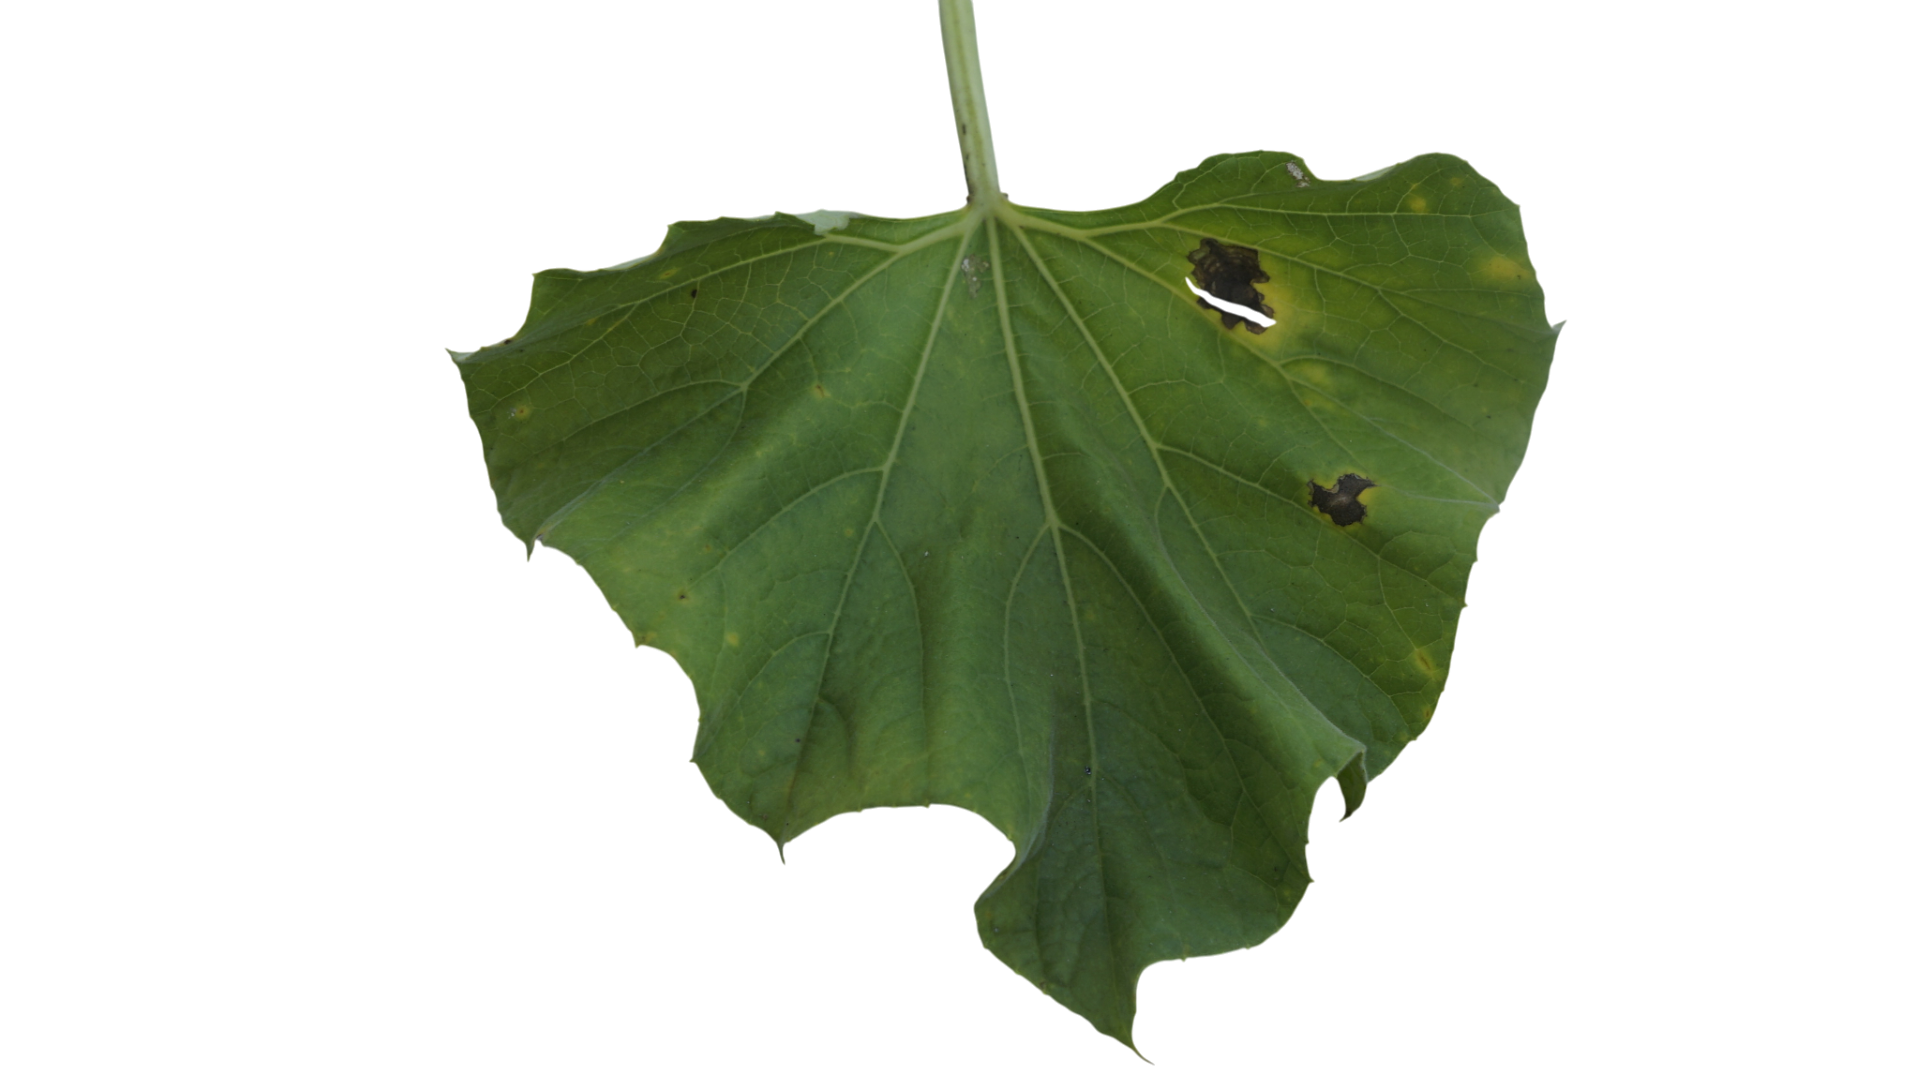
Crop: Bottle Gourd
Label: Anthracnose